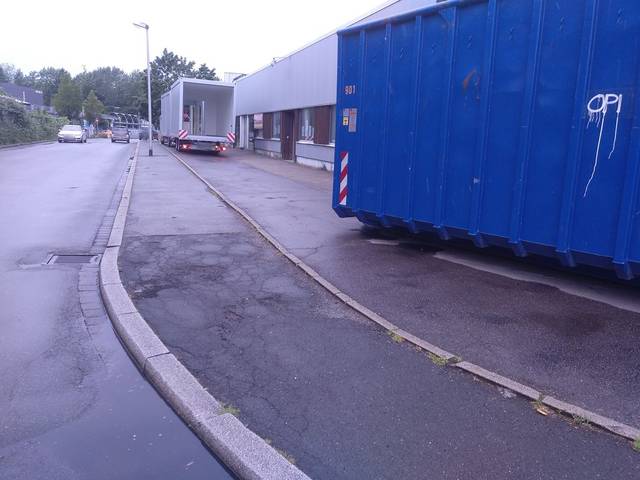
Region: Germany
Coordinates: 51.439, 7.352